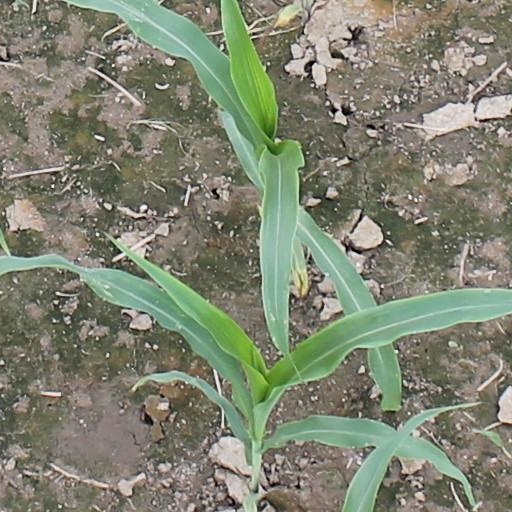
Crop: maize; corn